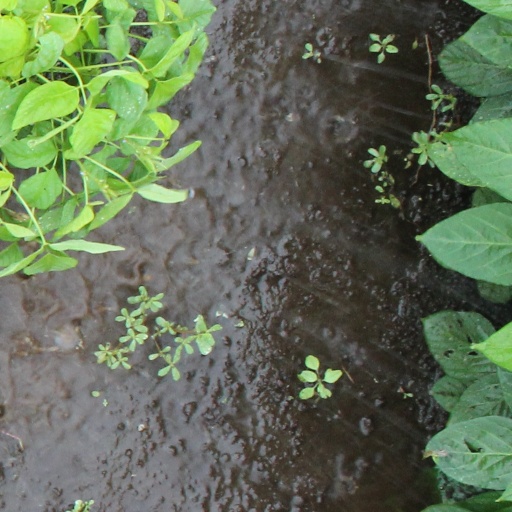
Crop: soybean